Answer in natural language. Considering the relative positions, where is light brown wooden dresser with 10 drawers (highlighted by a red box) with respect to floating brown wooden bed (highlighted by a blue box)? Choose between the following options: right or left
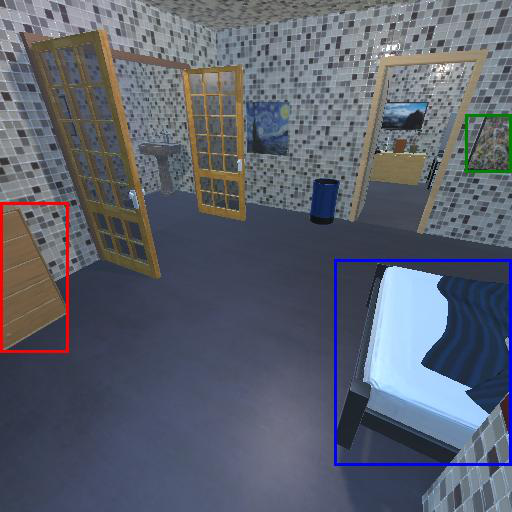
<answer>left</answer>